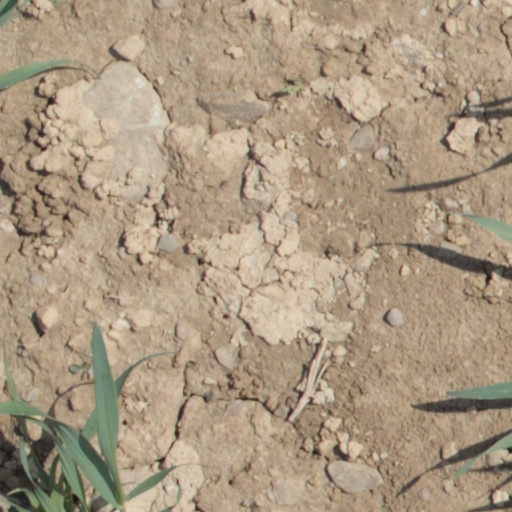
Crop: wheat